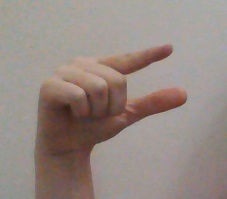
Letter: dal